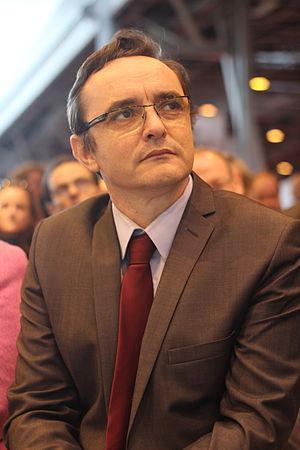
Le Centre national du livre est un établissement public à caractère administratif français.